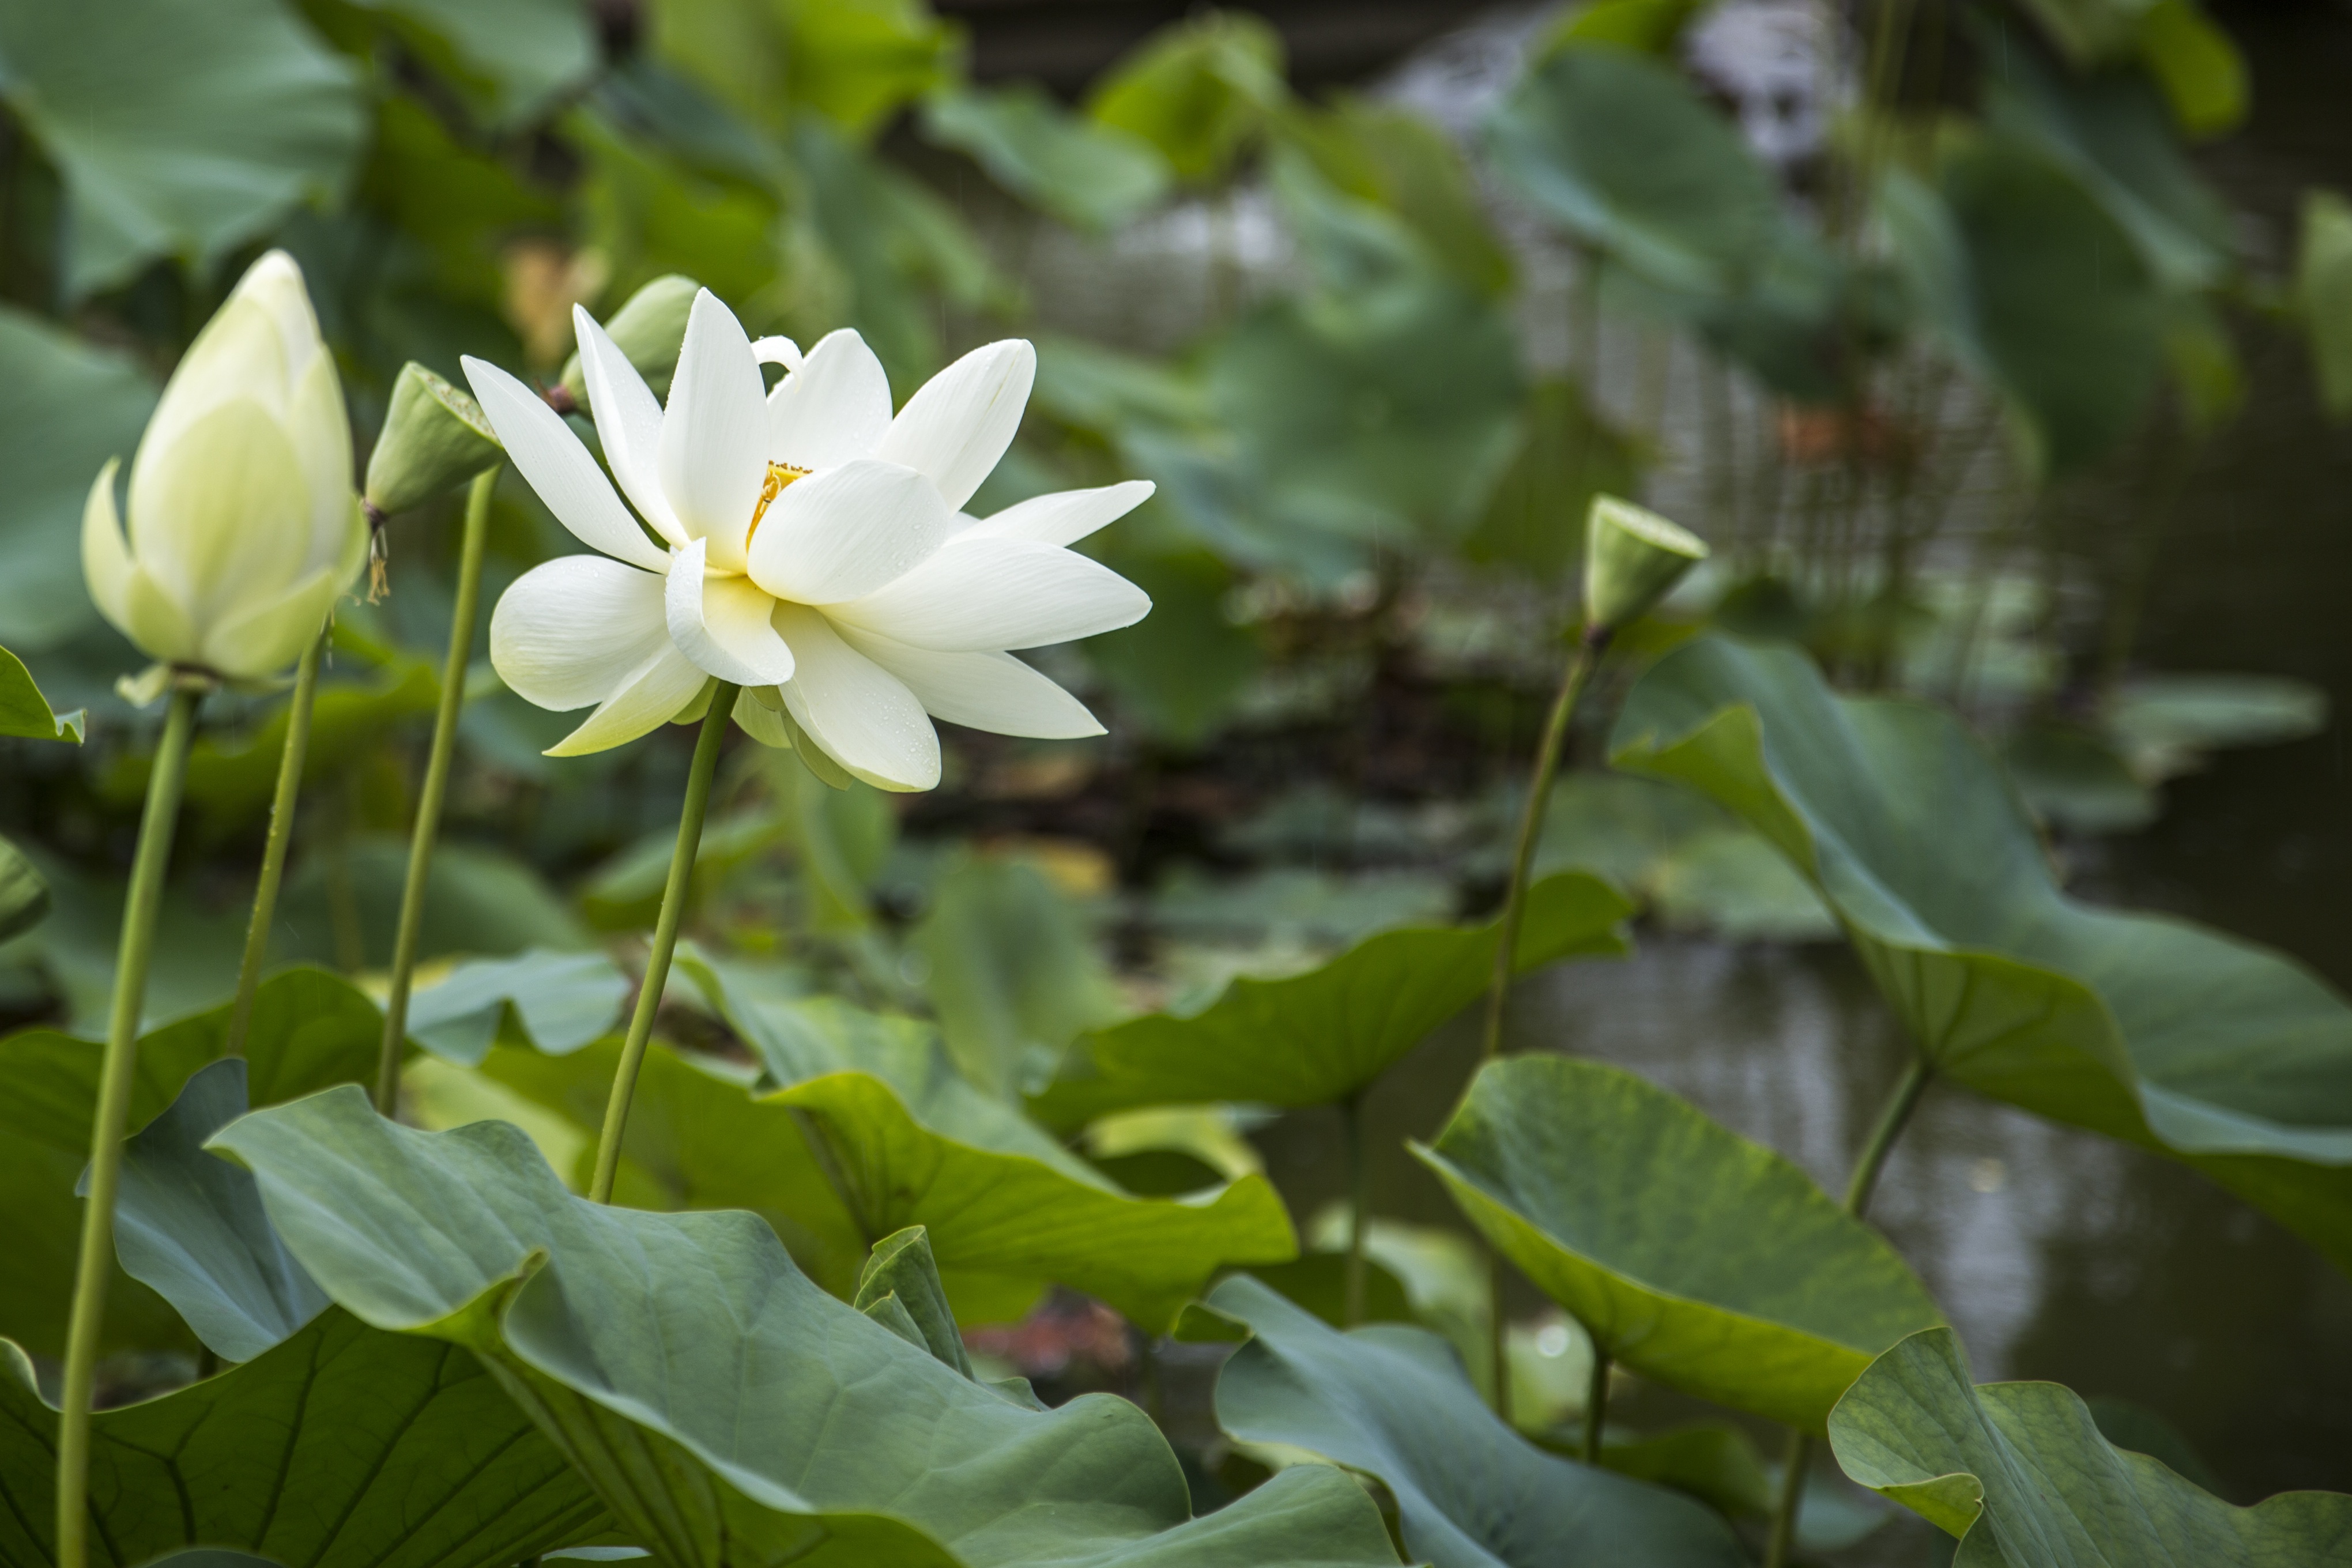
landscape, nature, blossom, plant, sunlight, leaf, flower, petal, summer, pond, green, botany, garden, sacred lotus, aquatic plant, flora, wildflower, flowers, lotus, beautiful, macro photography, green leaves, flowering plant, the dirt without dye, peng, land plant, lotus family